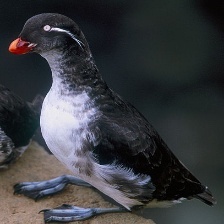
Species: PARAKETT  AUKLET
Scientific name: AETHIA PSITTACULA